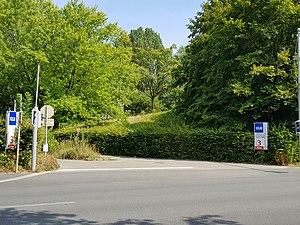
Accès 3 au Campus de la Plaine de l'ULB, boulevard du Triomphe, Bruxelles, Belgique.
Le boulevard du Triomphe est une rue bruxelloise de la commune d'Auderghem et d'Ixelles qui relie le boulevard Général Jacques au boulevard de la Plaine.
Le campus de la Plaine de l’ULB et de la VUB donne sur le boulevard Général Jacques au Nord, le boulevard du Triomphe à l’Est et le boulevard de la Plaine à l’Ouest. Il est partagé entre la commune d’Ixelles et d’Auderghem. C’est un complexe universitaire de 45 hectares qui se situe à l’emplacement d’une ancienne plaine des manœuvres dont il reprend le nom.